Great Fire of Pittsburgh

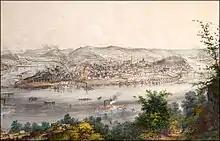
B. F. Smith lithograph of Pittsburgh viewed from Coal Hill, 1849, showing the recovering city

Local ministers declared the disaster to be the judgment of God upon the iniquities of the industrial city and the mayor of neighboring Allegheny City called for fasting, humiliation and prayer. The mayor and attorney Wilson McCandless personally traveled to the state capital of Harrisburg to appeal for relief, and their petition was supported by Governor Francis R. Shunk. The Legislature agreed to grant the city $50,000, to refund taxes for destroyed structures, and to give the entire city a three-year break from taxes. The latter had an unanticipated disadvantage, forcing public schools to remain closed for want of funding, while the Legislature subsequently made attempts to renege on some of the relief money they had granted. Public and private donations totaling almost $200,000 were received from as far away as Louisiana and even Europe, while several cities and towns in the United States, such as Wheeling and Meadville, Pennsylvania, made donations of commodities such as flour, bacon, potatoes and sauerkraut. The moneys were distributed on a sliding scale to those making claims, the last being disbursed the following July.